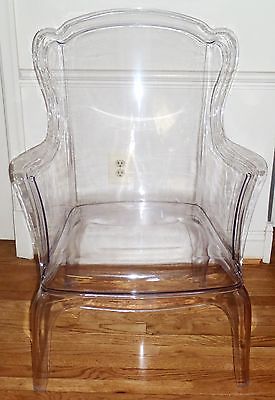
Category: chair